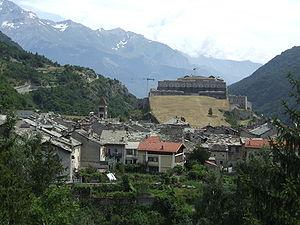
Exilles [egzil] est une commune italienne de la ville métropolitaine de Turin dans la région du Piémont.